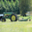
Label: tractor